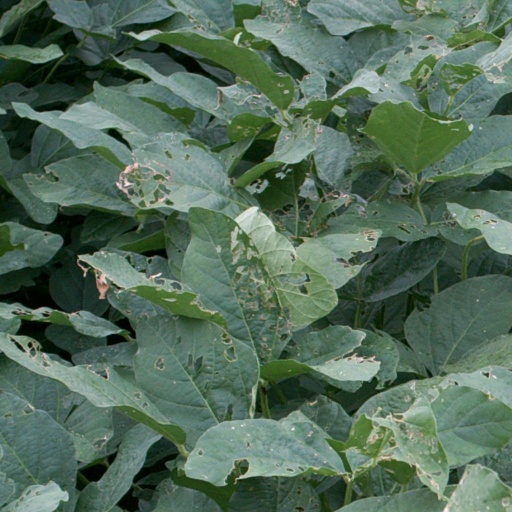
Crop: soybean